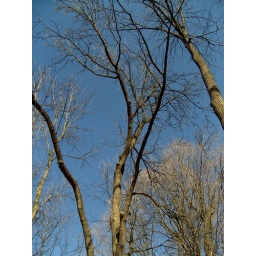
Trees against the blue sky